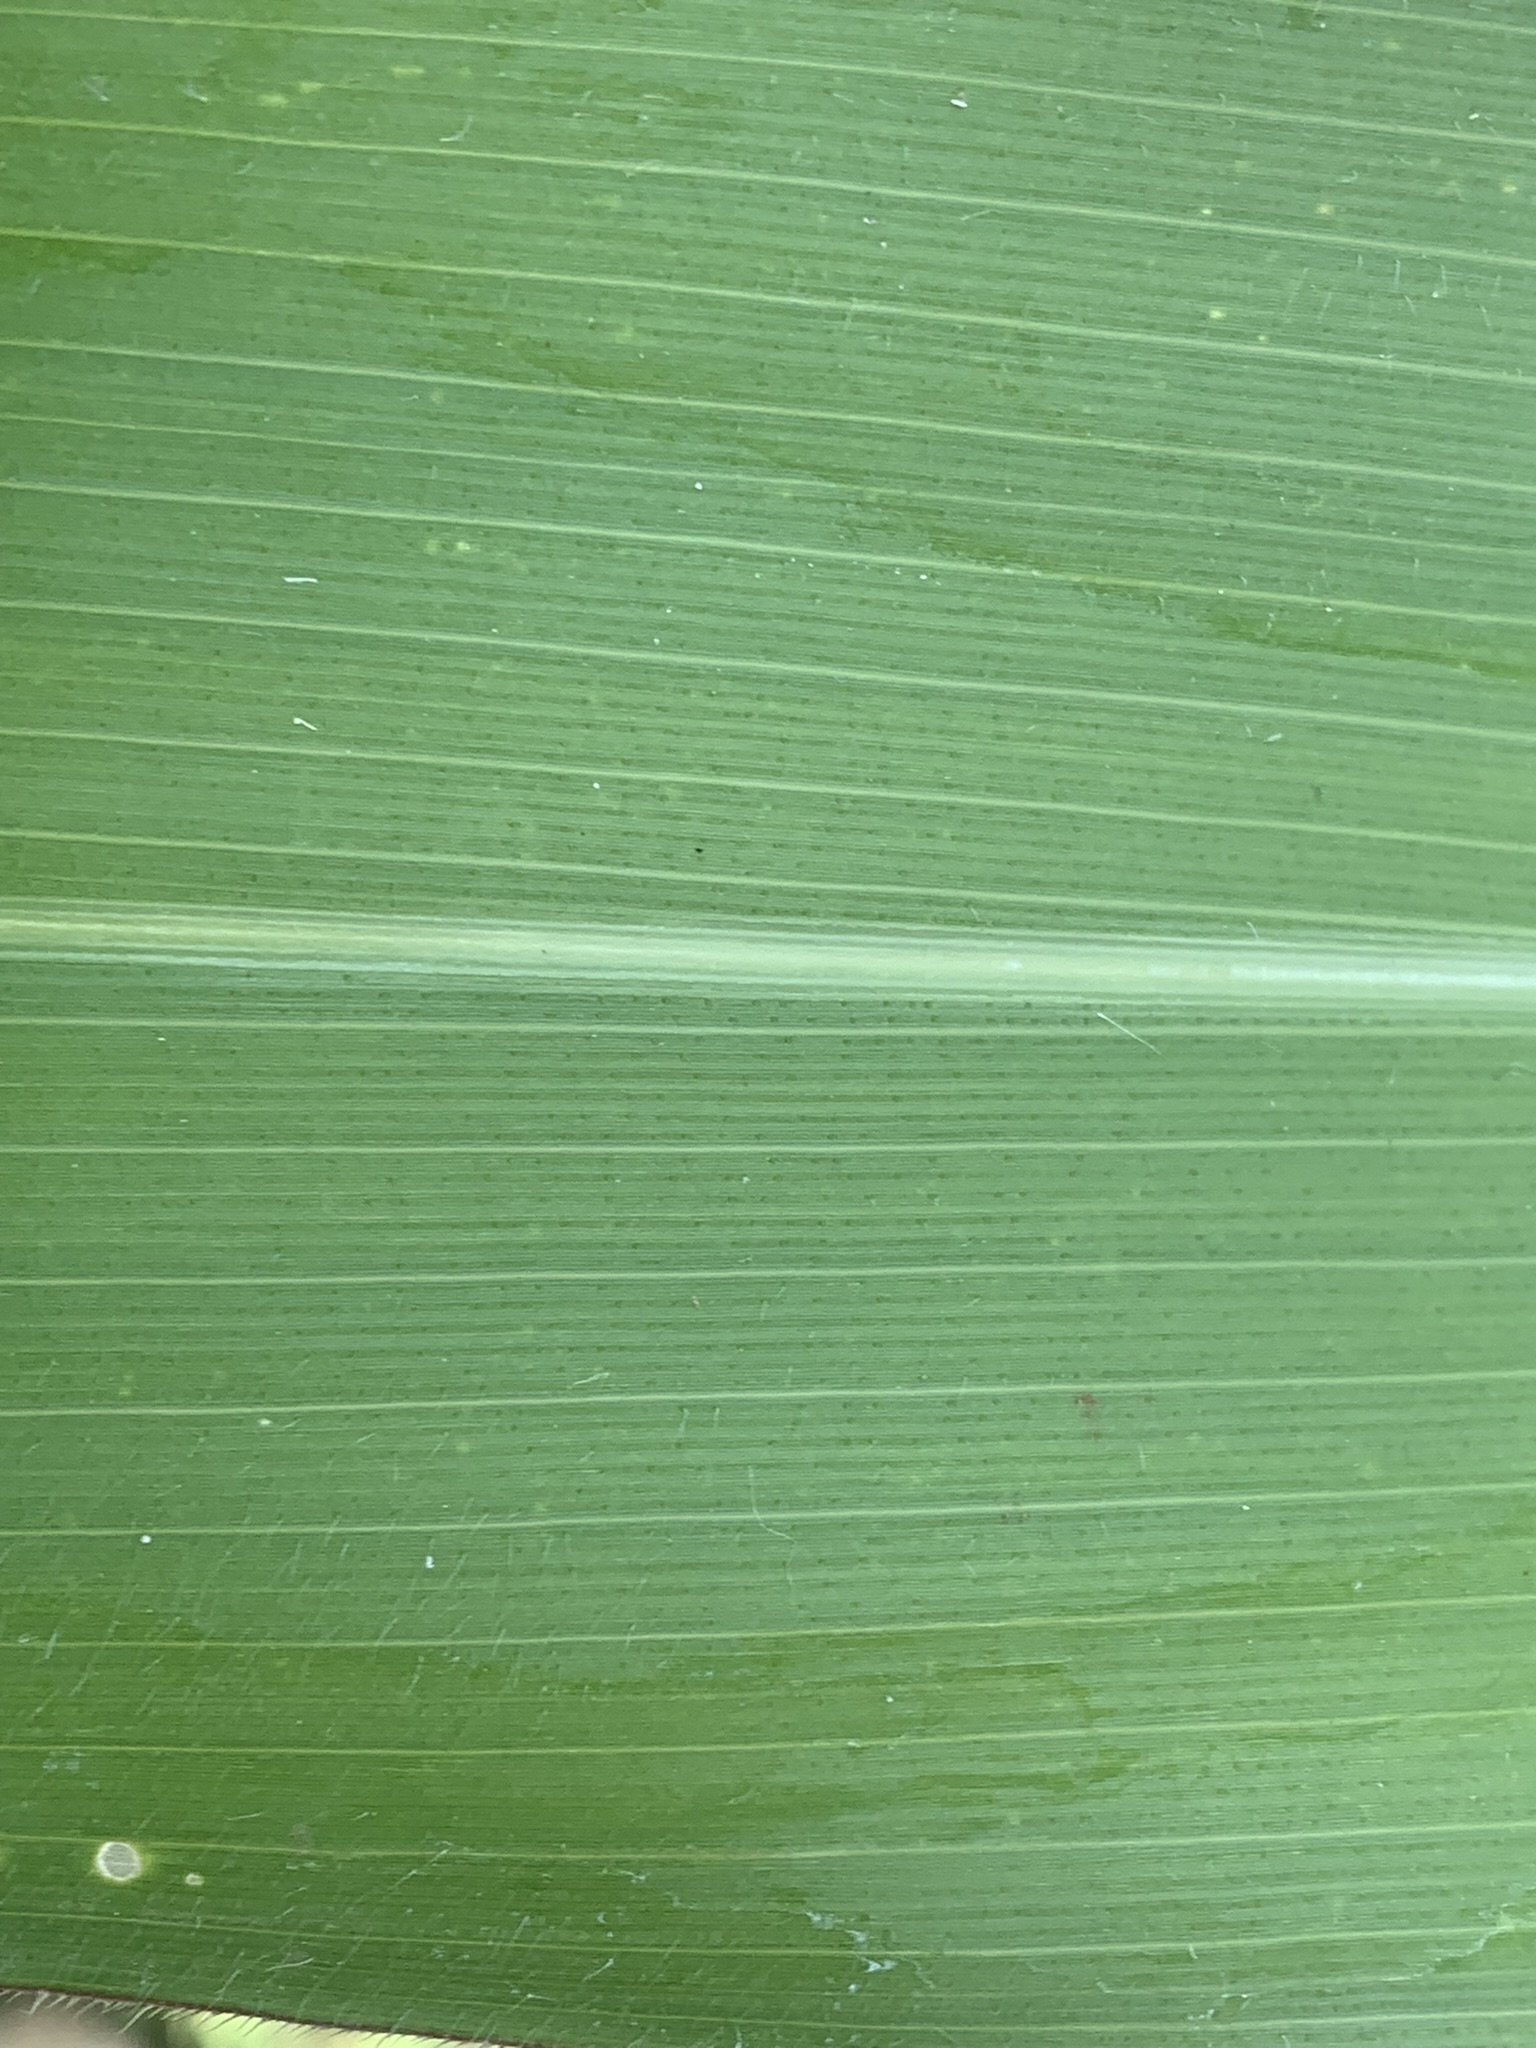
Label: Healthy